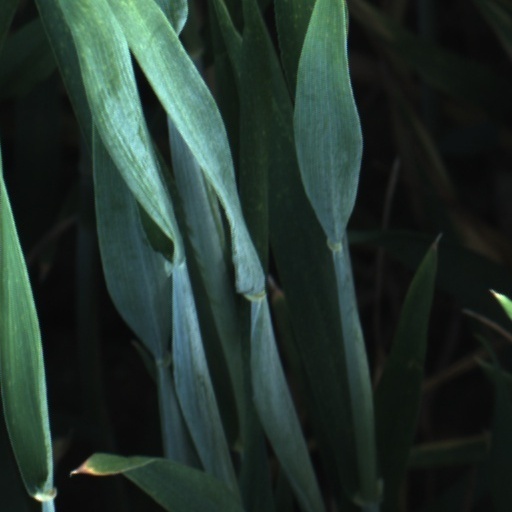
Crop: wheat